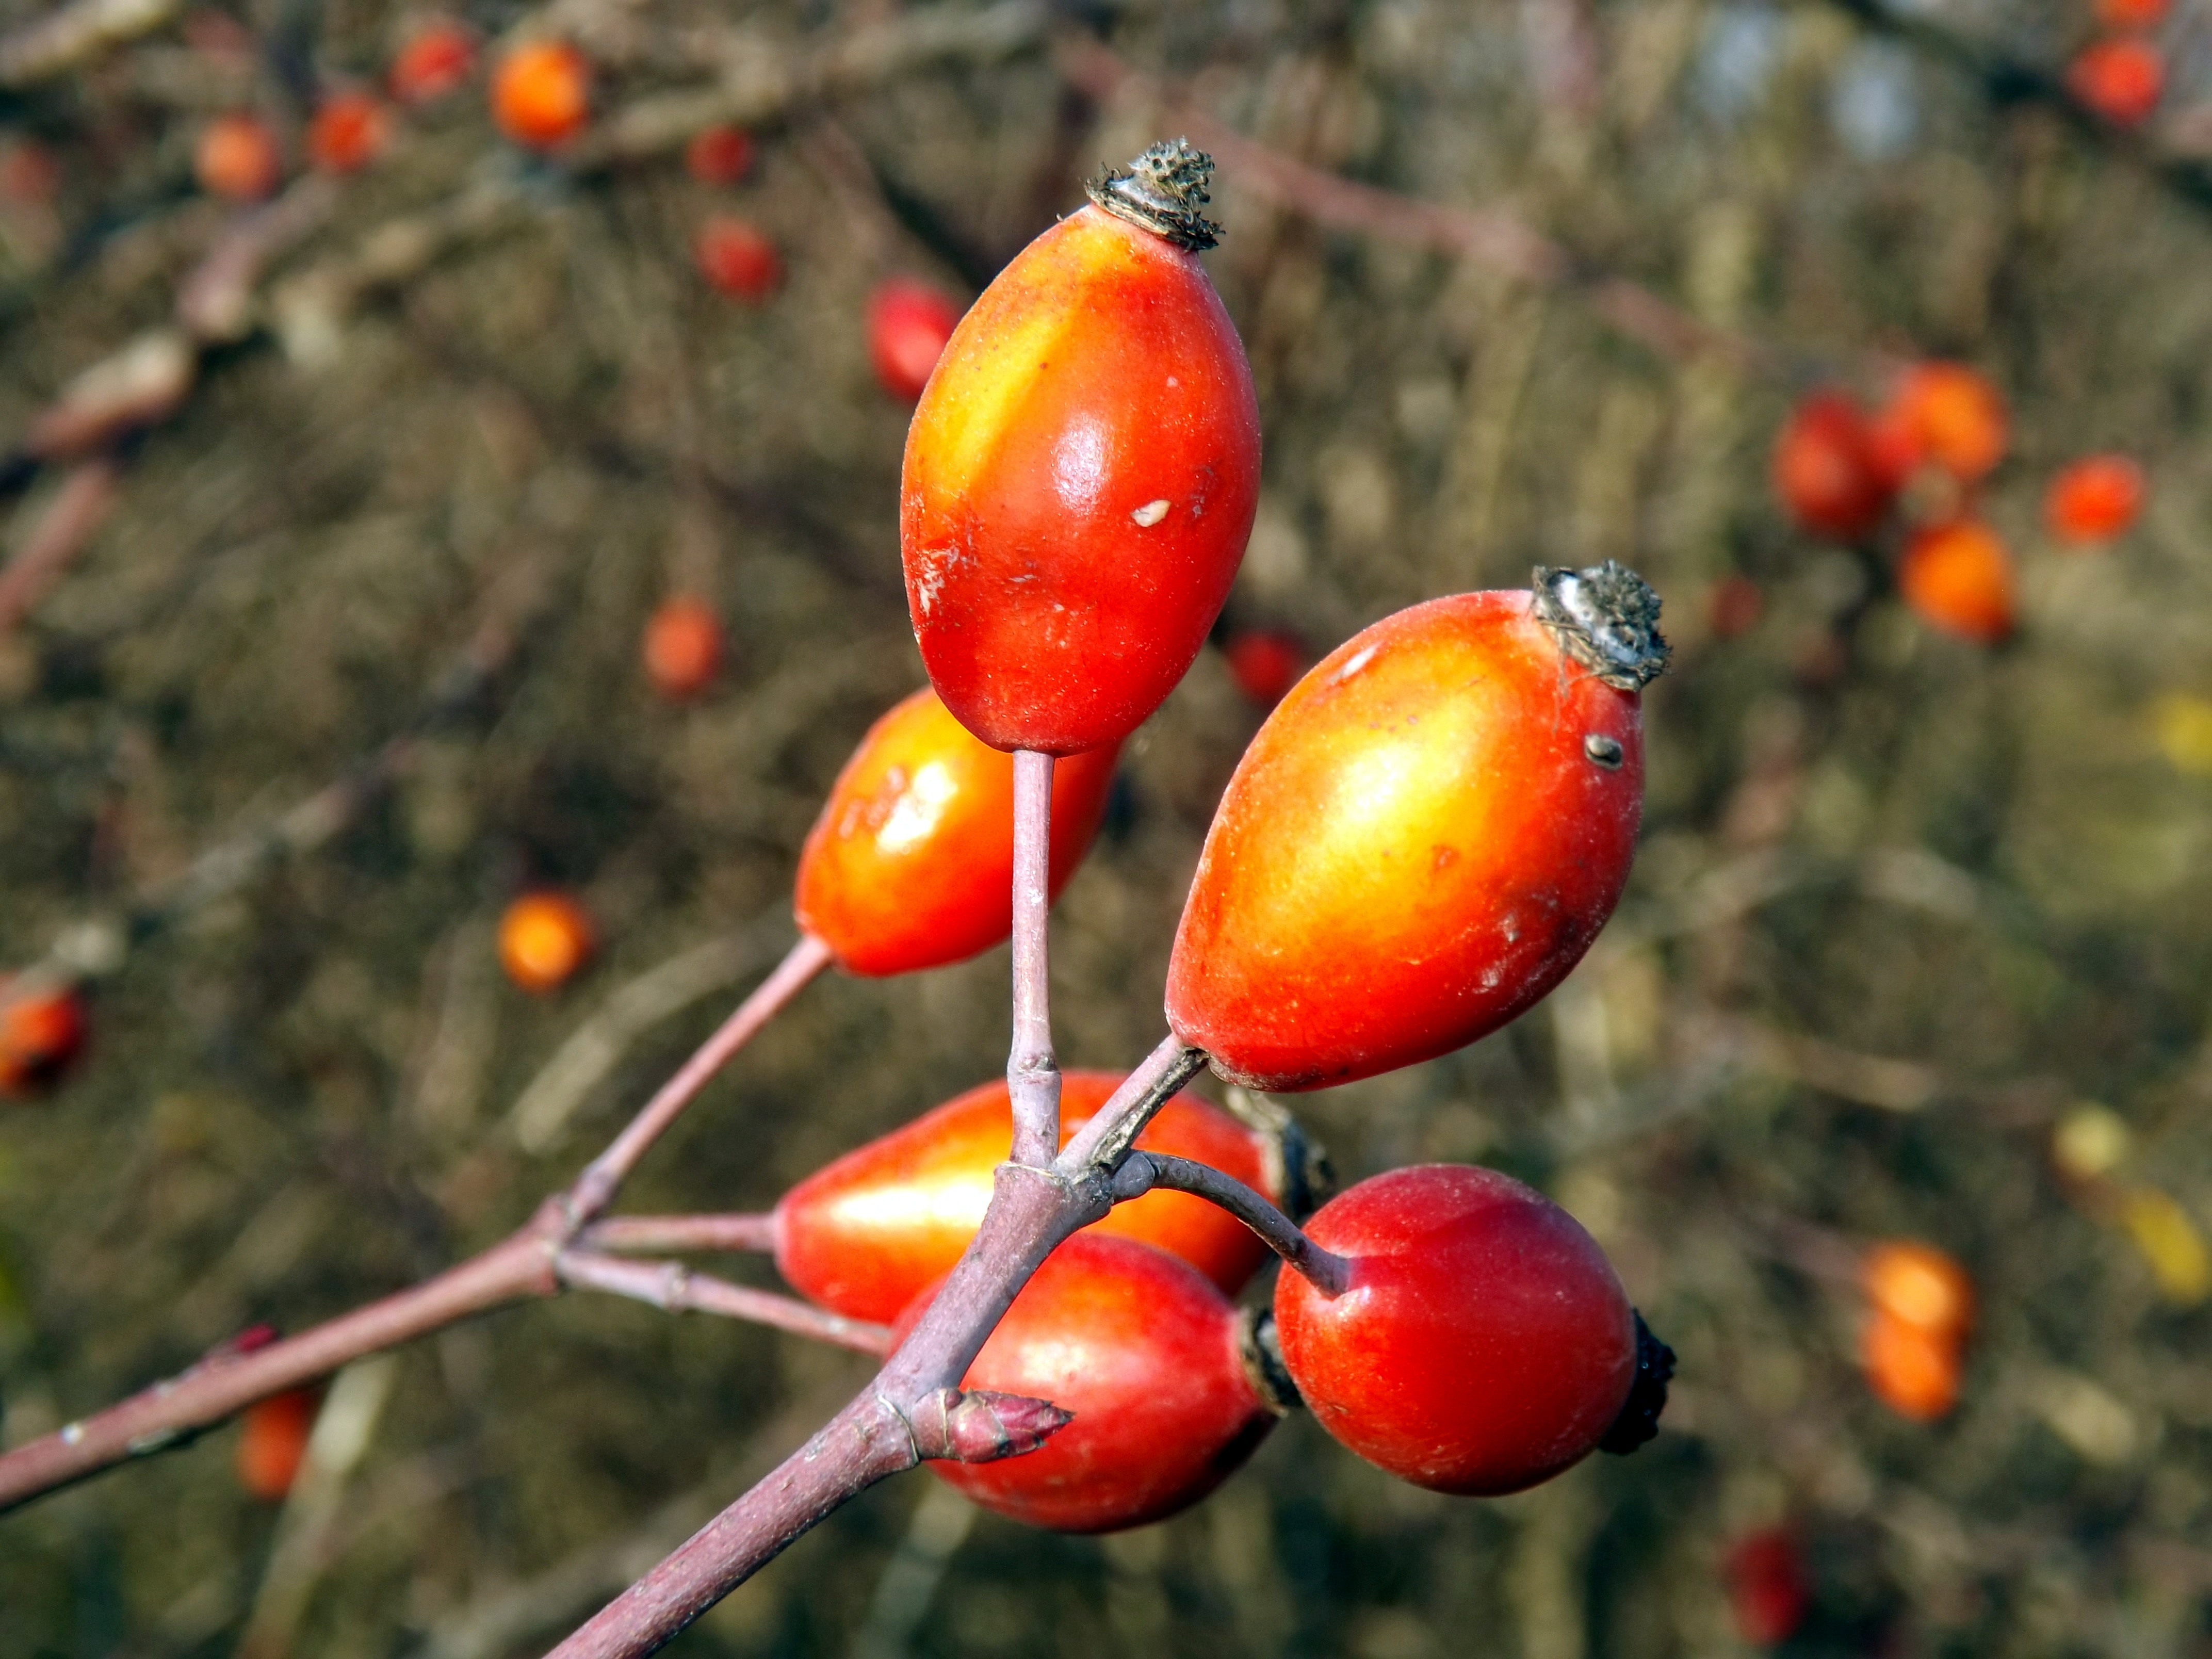
tree, nature, branch, plant, fruit, berry, leaf, flower, food, red, produce, autumn, botany, flora, shrub, rosehip, rose hip, macro photography, rosa canina, flowering plant, cloudberry, land plant